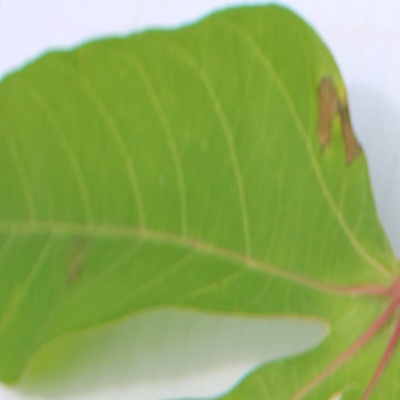
Crop: Cassava
Condition: brown spot